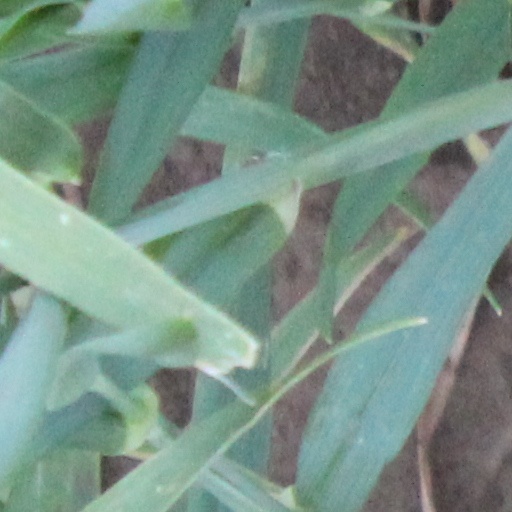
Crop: wheat